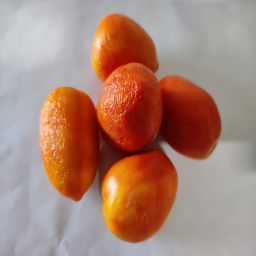
Crop: Tomato
Quality: Old